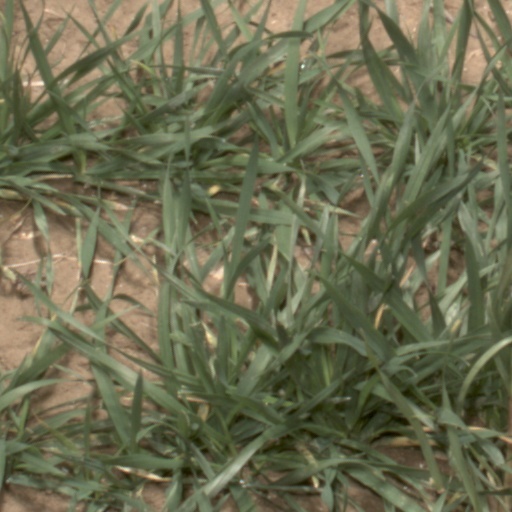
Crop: wheat